National Afro-American Press Association

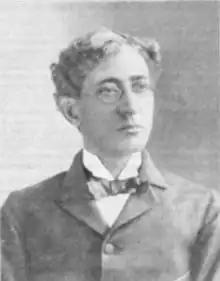
Photograph of Timothy Thomas Fortune.

Timothy Thomas Fortune was an African American civil rights activist, journalist, editor and publisher. He became one of the most important and well known black editors in the late nineteenth century. He began his career in journalism in 1880 at a small paper known as the "Rumor". In the few years it ran as a publication, its name was changed to "The New York Globe". It stopped printing in 1884. After working at "The Globe", Fortune founded the "Freemen" in 1884 where it also had a name change happen in 1887 to the "New York Age". When the National Afro-American Press Association was founded in 1890, Fortune was immediately elected chairman.